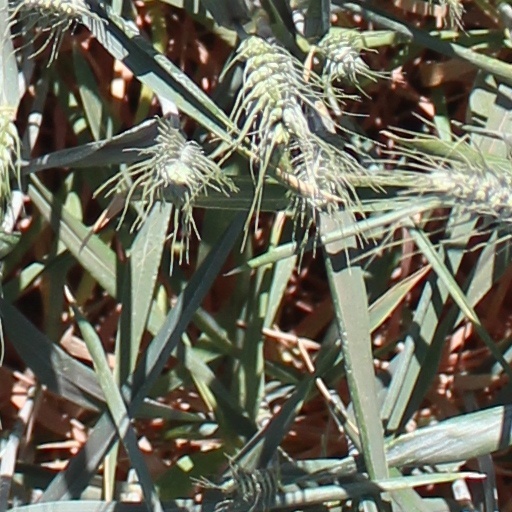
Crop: wheat